Liberation of Kherson

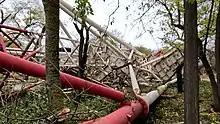
Kherson TV Tower blown up by Russian army before retreat

Much of Kherson city's electricity, internet and water supply networks had broken down by the time Ukraine re-established control. President Zelenskyy said on 12 November: "Before fleeing from Kherson, the occupiers destroyed all the critical infrastructure: communications, water, heat, electricity." Kherson TV Tower, and other energy infrastructure facilities were blown up.